Kerteminde Fjord

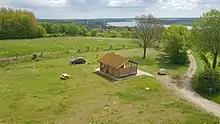
The eastern parts of Kerteminde Fjord seen from the tower on Munkebo Hill

Kerteminde Fjord is a fjord of northeastern Funen, Denmark, south of the Odense Fjord. It stretches inland from the town of Kerteminde. The villages of Kertinge and Kolstrup are on the southeastern shore and Munkebo is to the north.